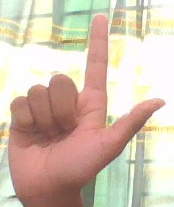
ASL sign: L